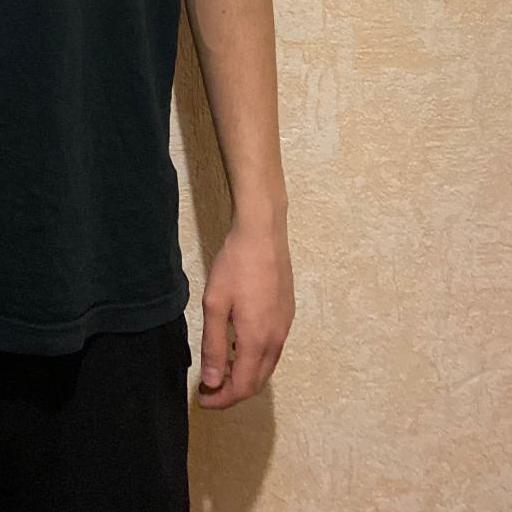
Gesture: no_gesture